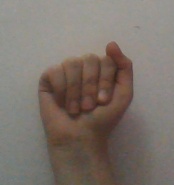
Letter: saad